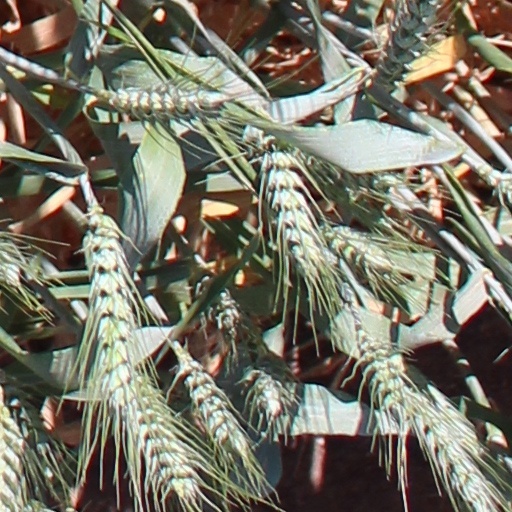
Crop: wheat